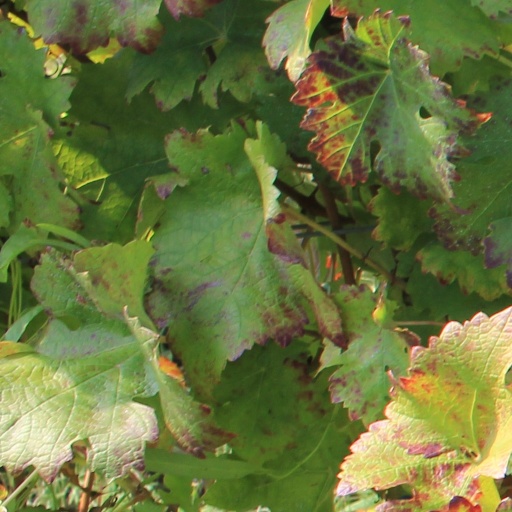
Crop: grape